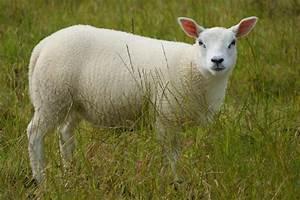
sheep